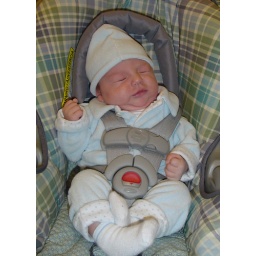
cozy in the car seat